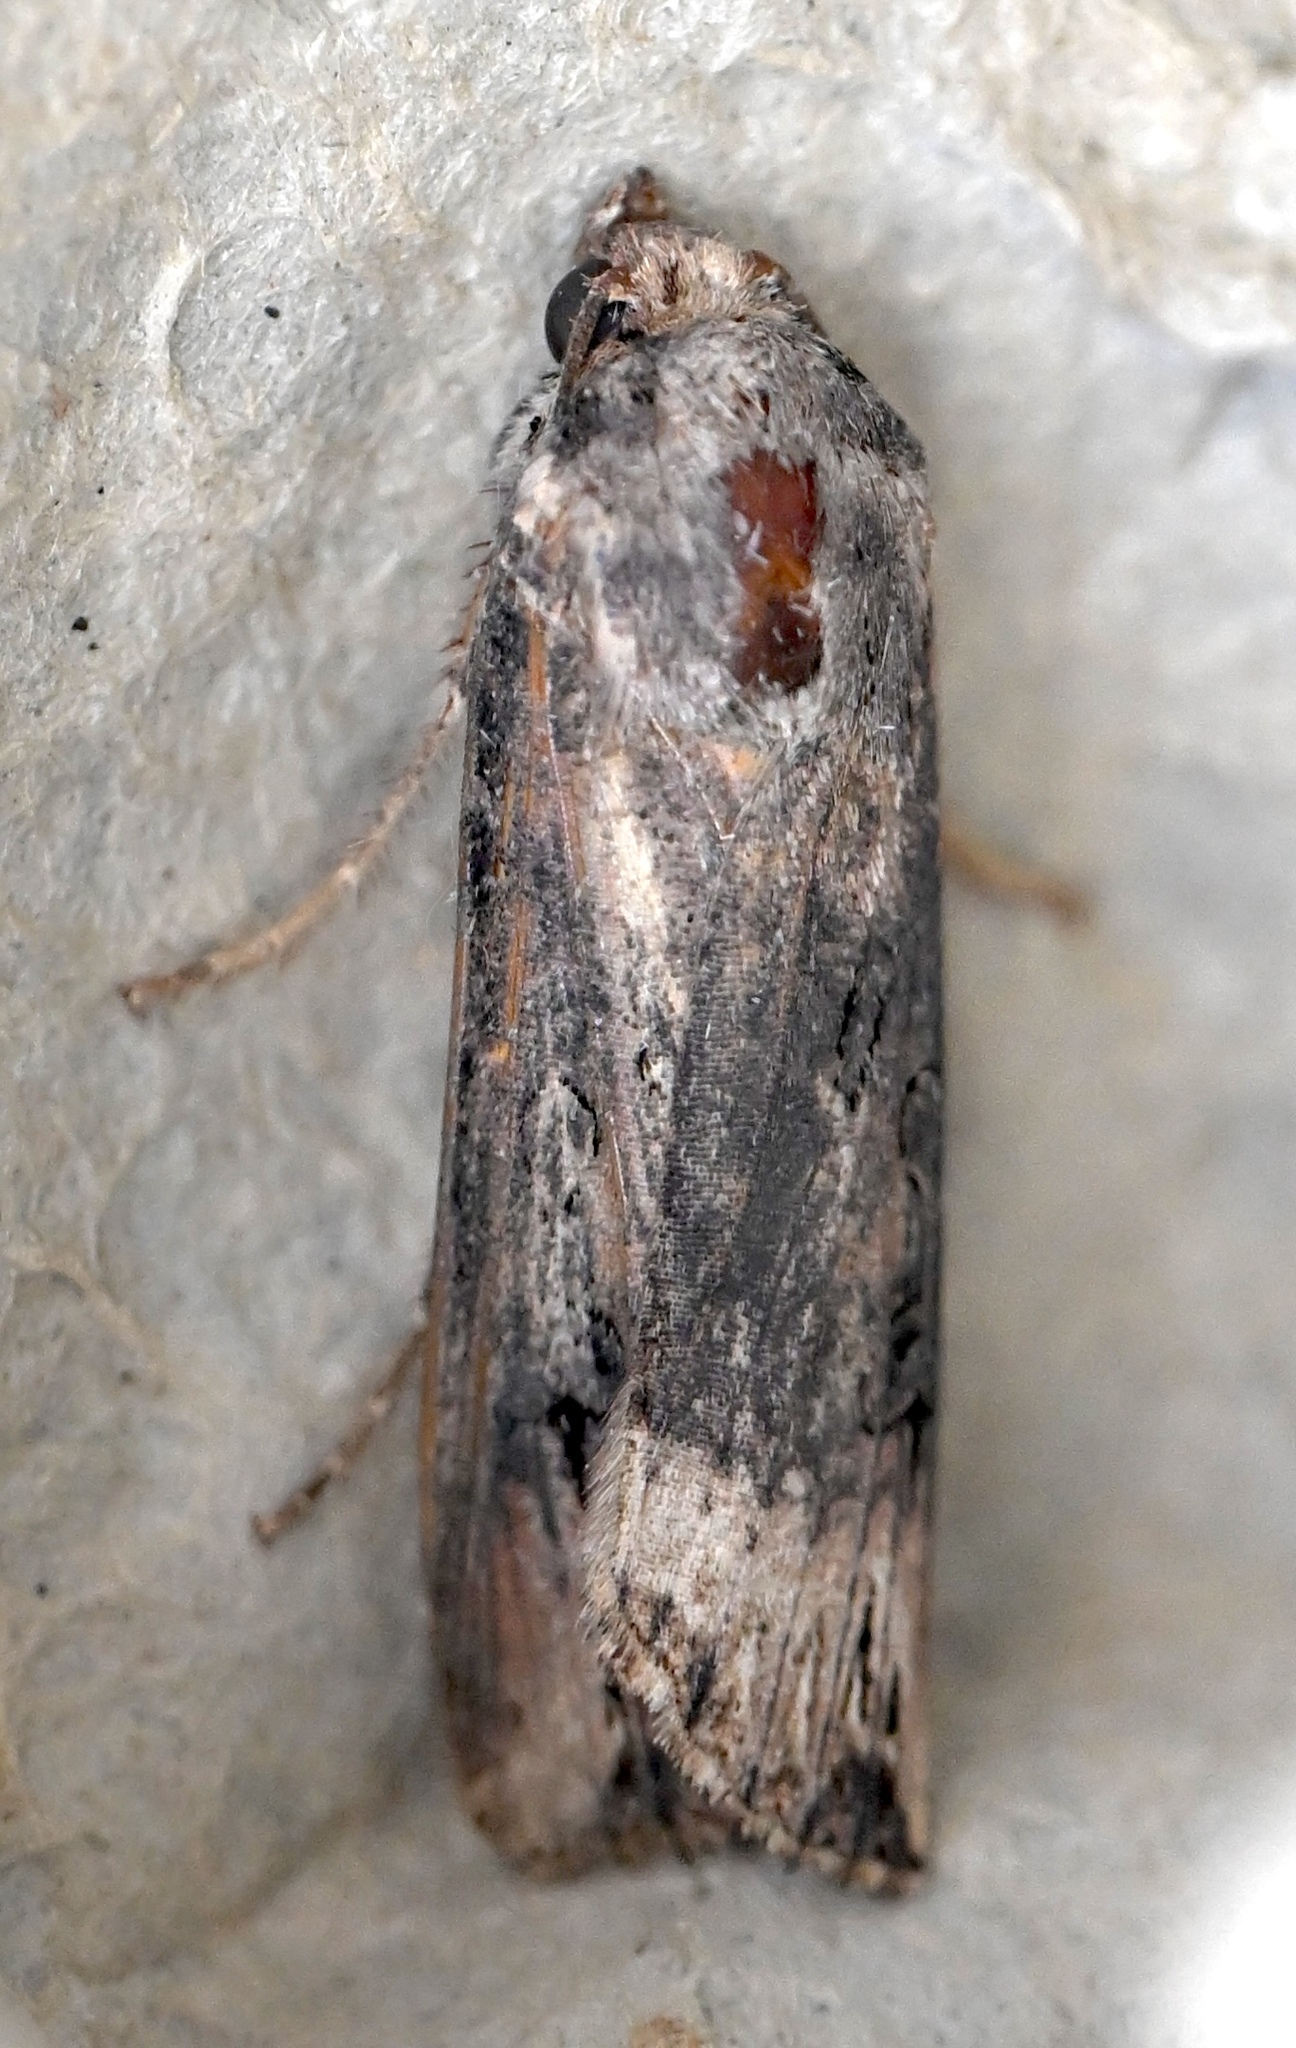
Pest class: cutworms